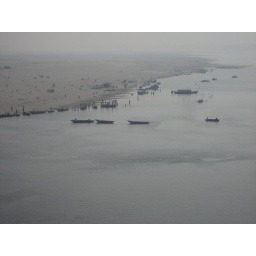
we took a boat to the other side of the river, where we walked in the sand and had some chai.